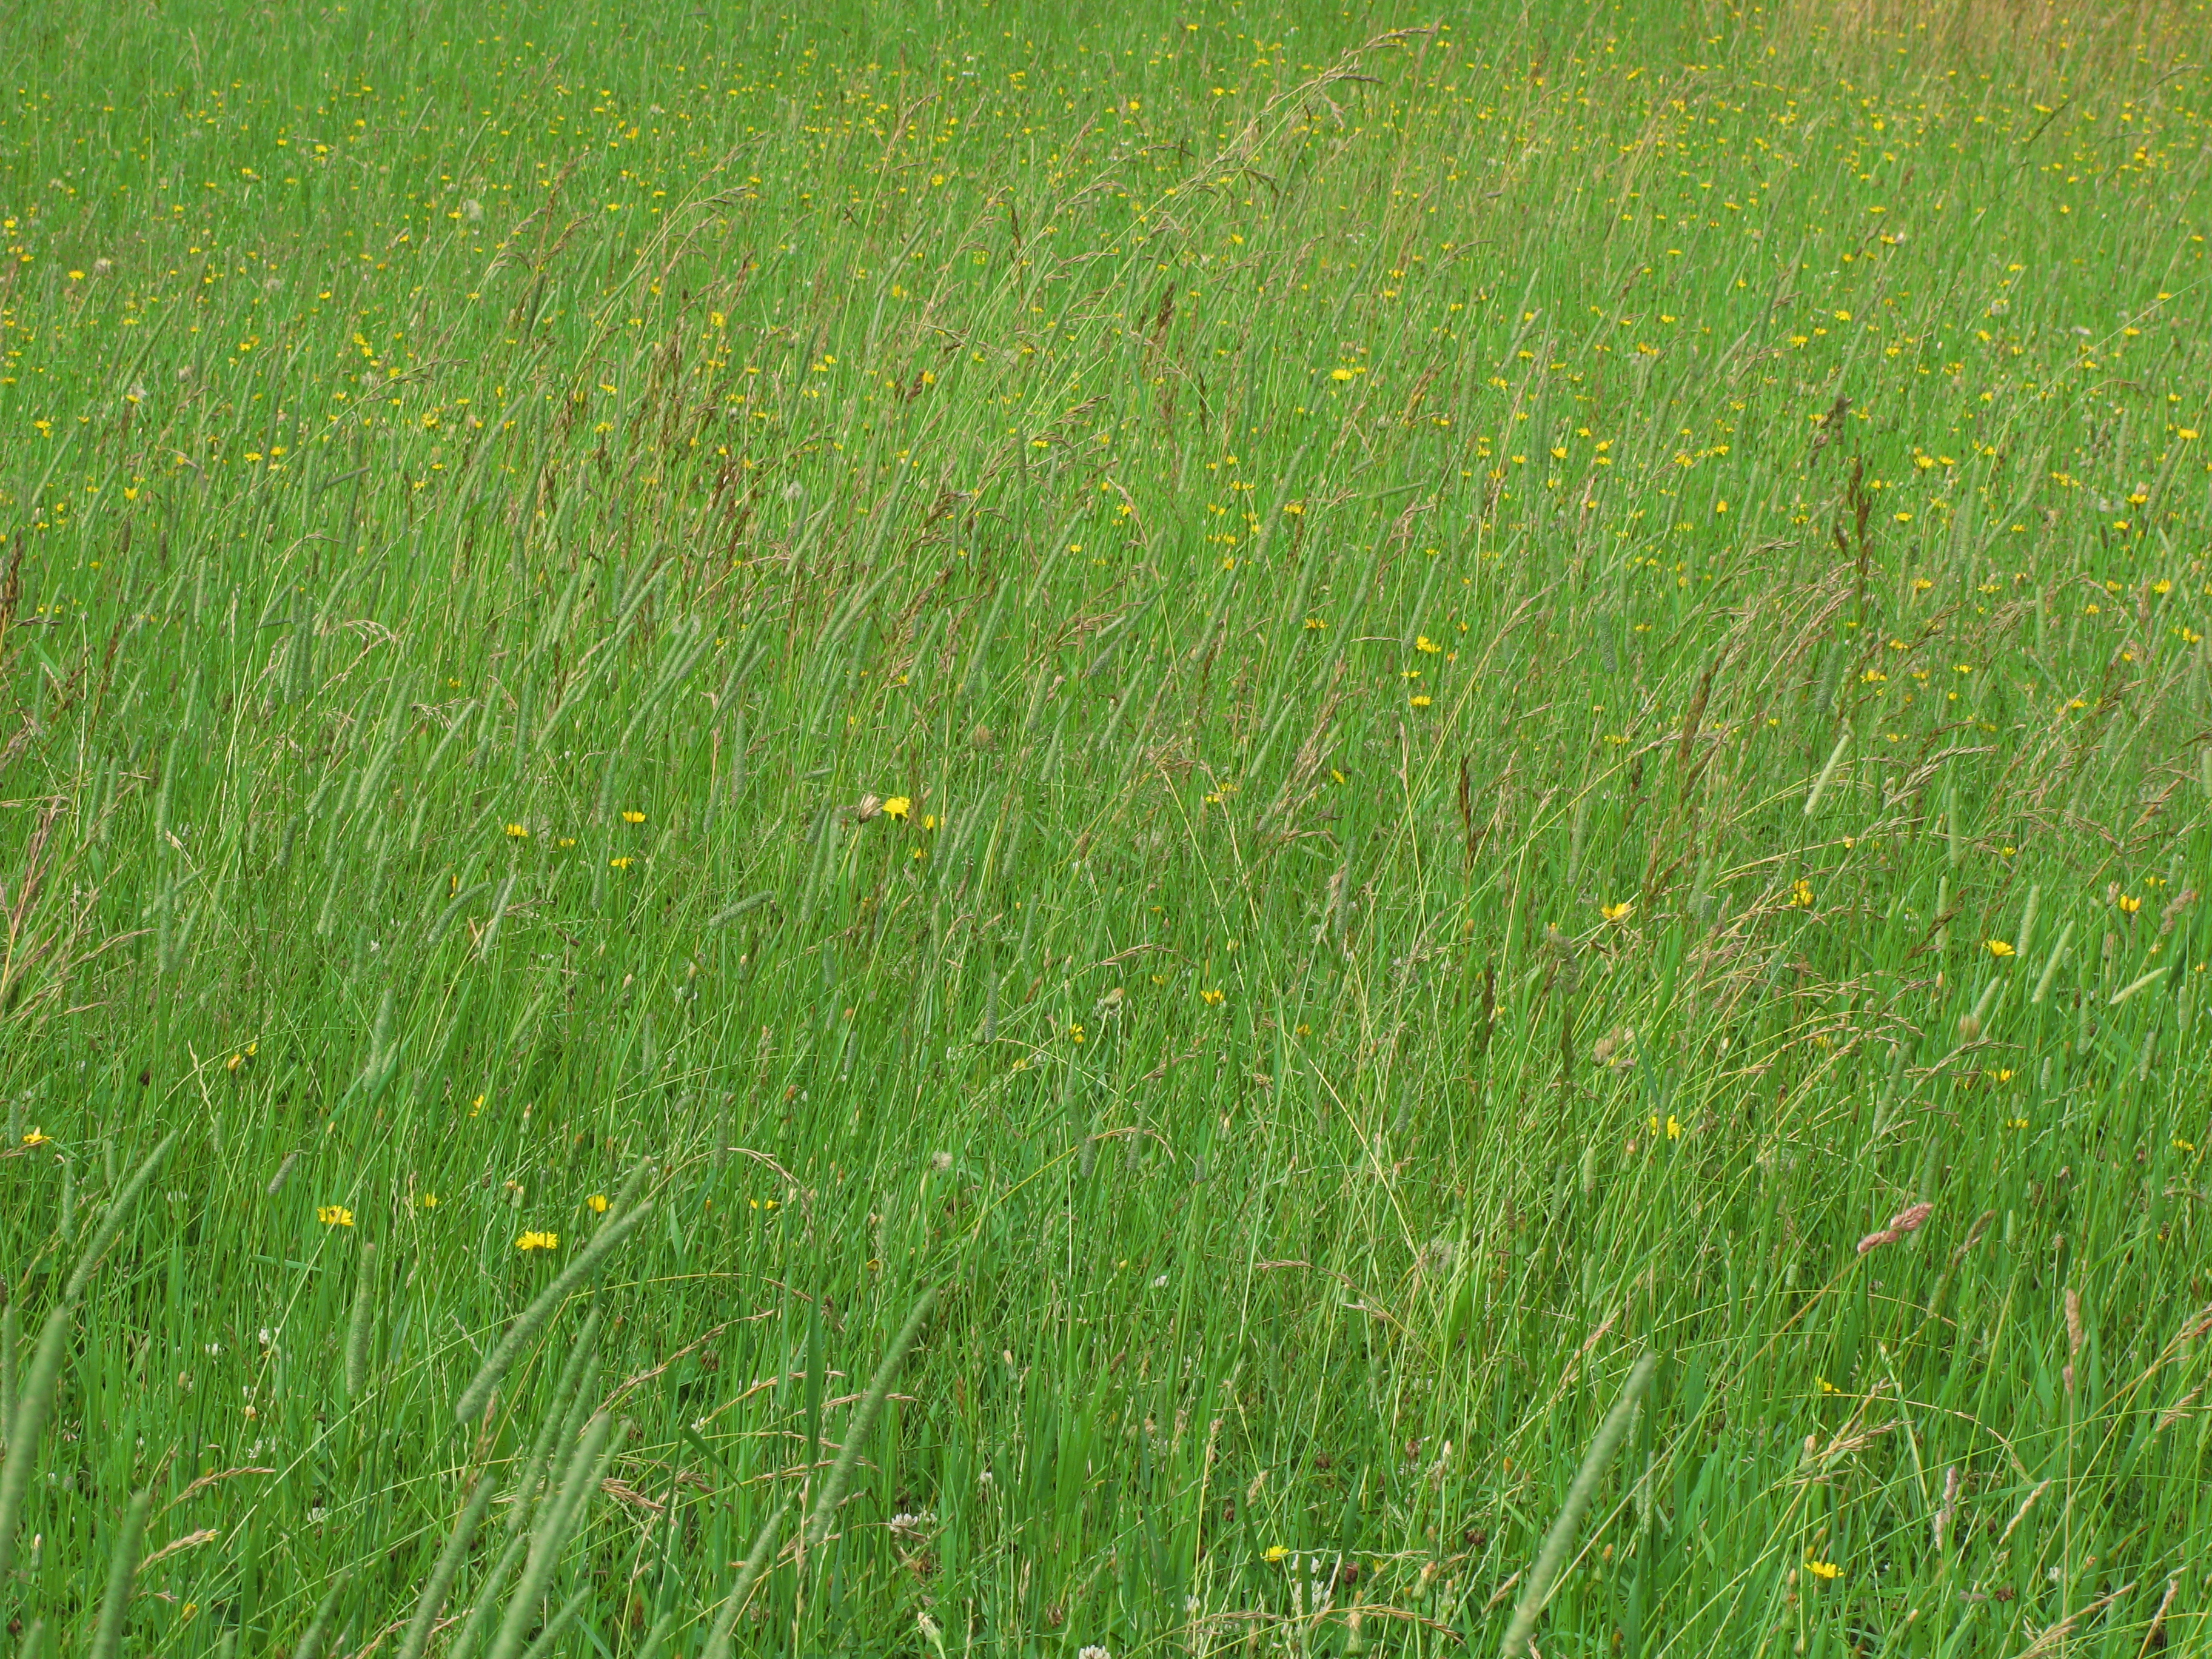
grass, plant, field, lawn, meadow, prairie, flower, foliage, pattern, green, high, pasture, soil, agriculture, plain, cool image, background, grassland, wetland, wallpaper, hires, habitat, ecosystem, hi, res, g7, steppe, paddy field, flowering plant, chrysopogon zizanioides, natural environment, grass family, land plant